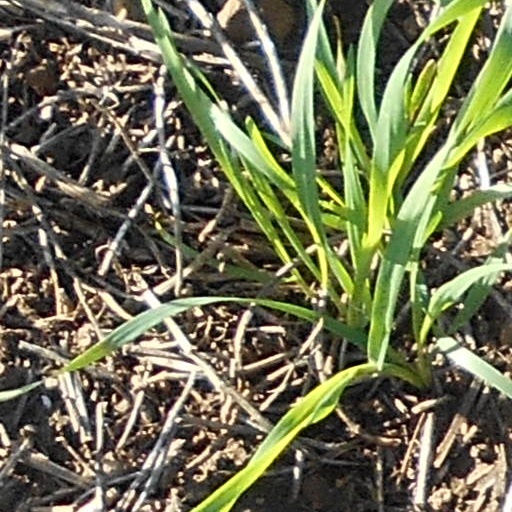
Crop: wheat